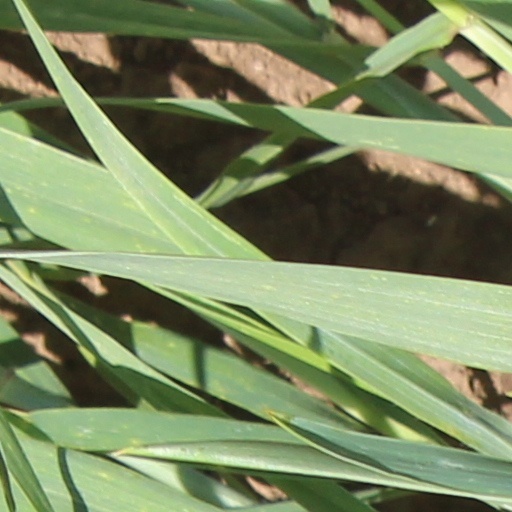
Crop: wheat